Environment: real
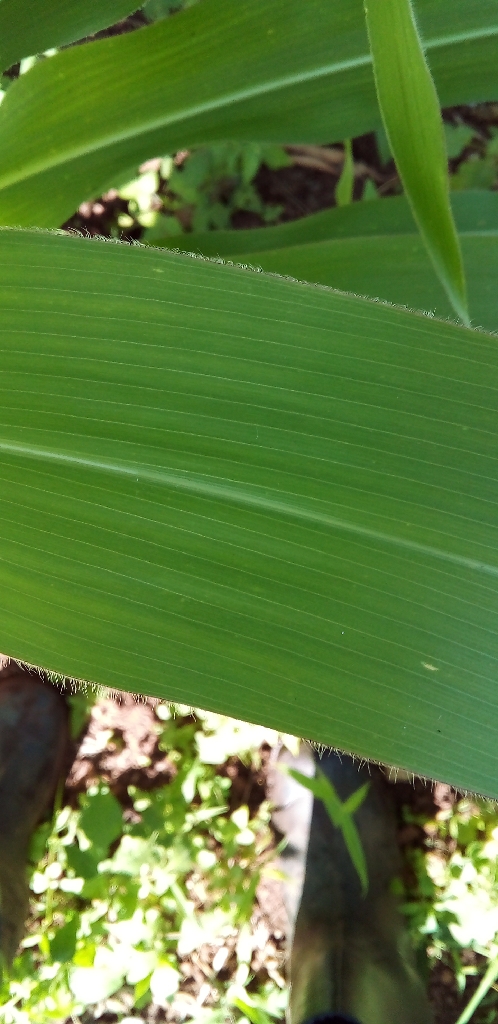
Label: healthy